Leoš Firkušný

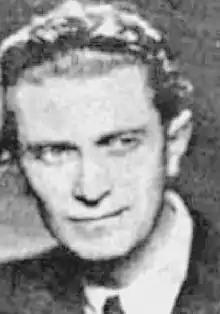
Leoš Firkušný (1905-1950)

Leoš Firkušný was a Czechoslovak musicologist. He was born on July 16, 1905, in Napajedla, Bohemia, Austro-Hungarian Empire. He was an older brother of the famous pianist Rudolf Firkušný, and their sister Marie Kasiková (born Firkušná, October 11, 1909). He was an expert on Leoš Janáček and did much to bring his music to the listeners abroad. He was one of the founders of the music festival Prague Spring. He died on July 9, 1950, in Buenos Aires, Argentina.